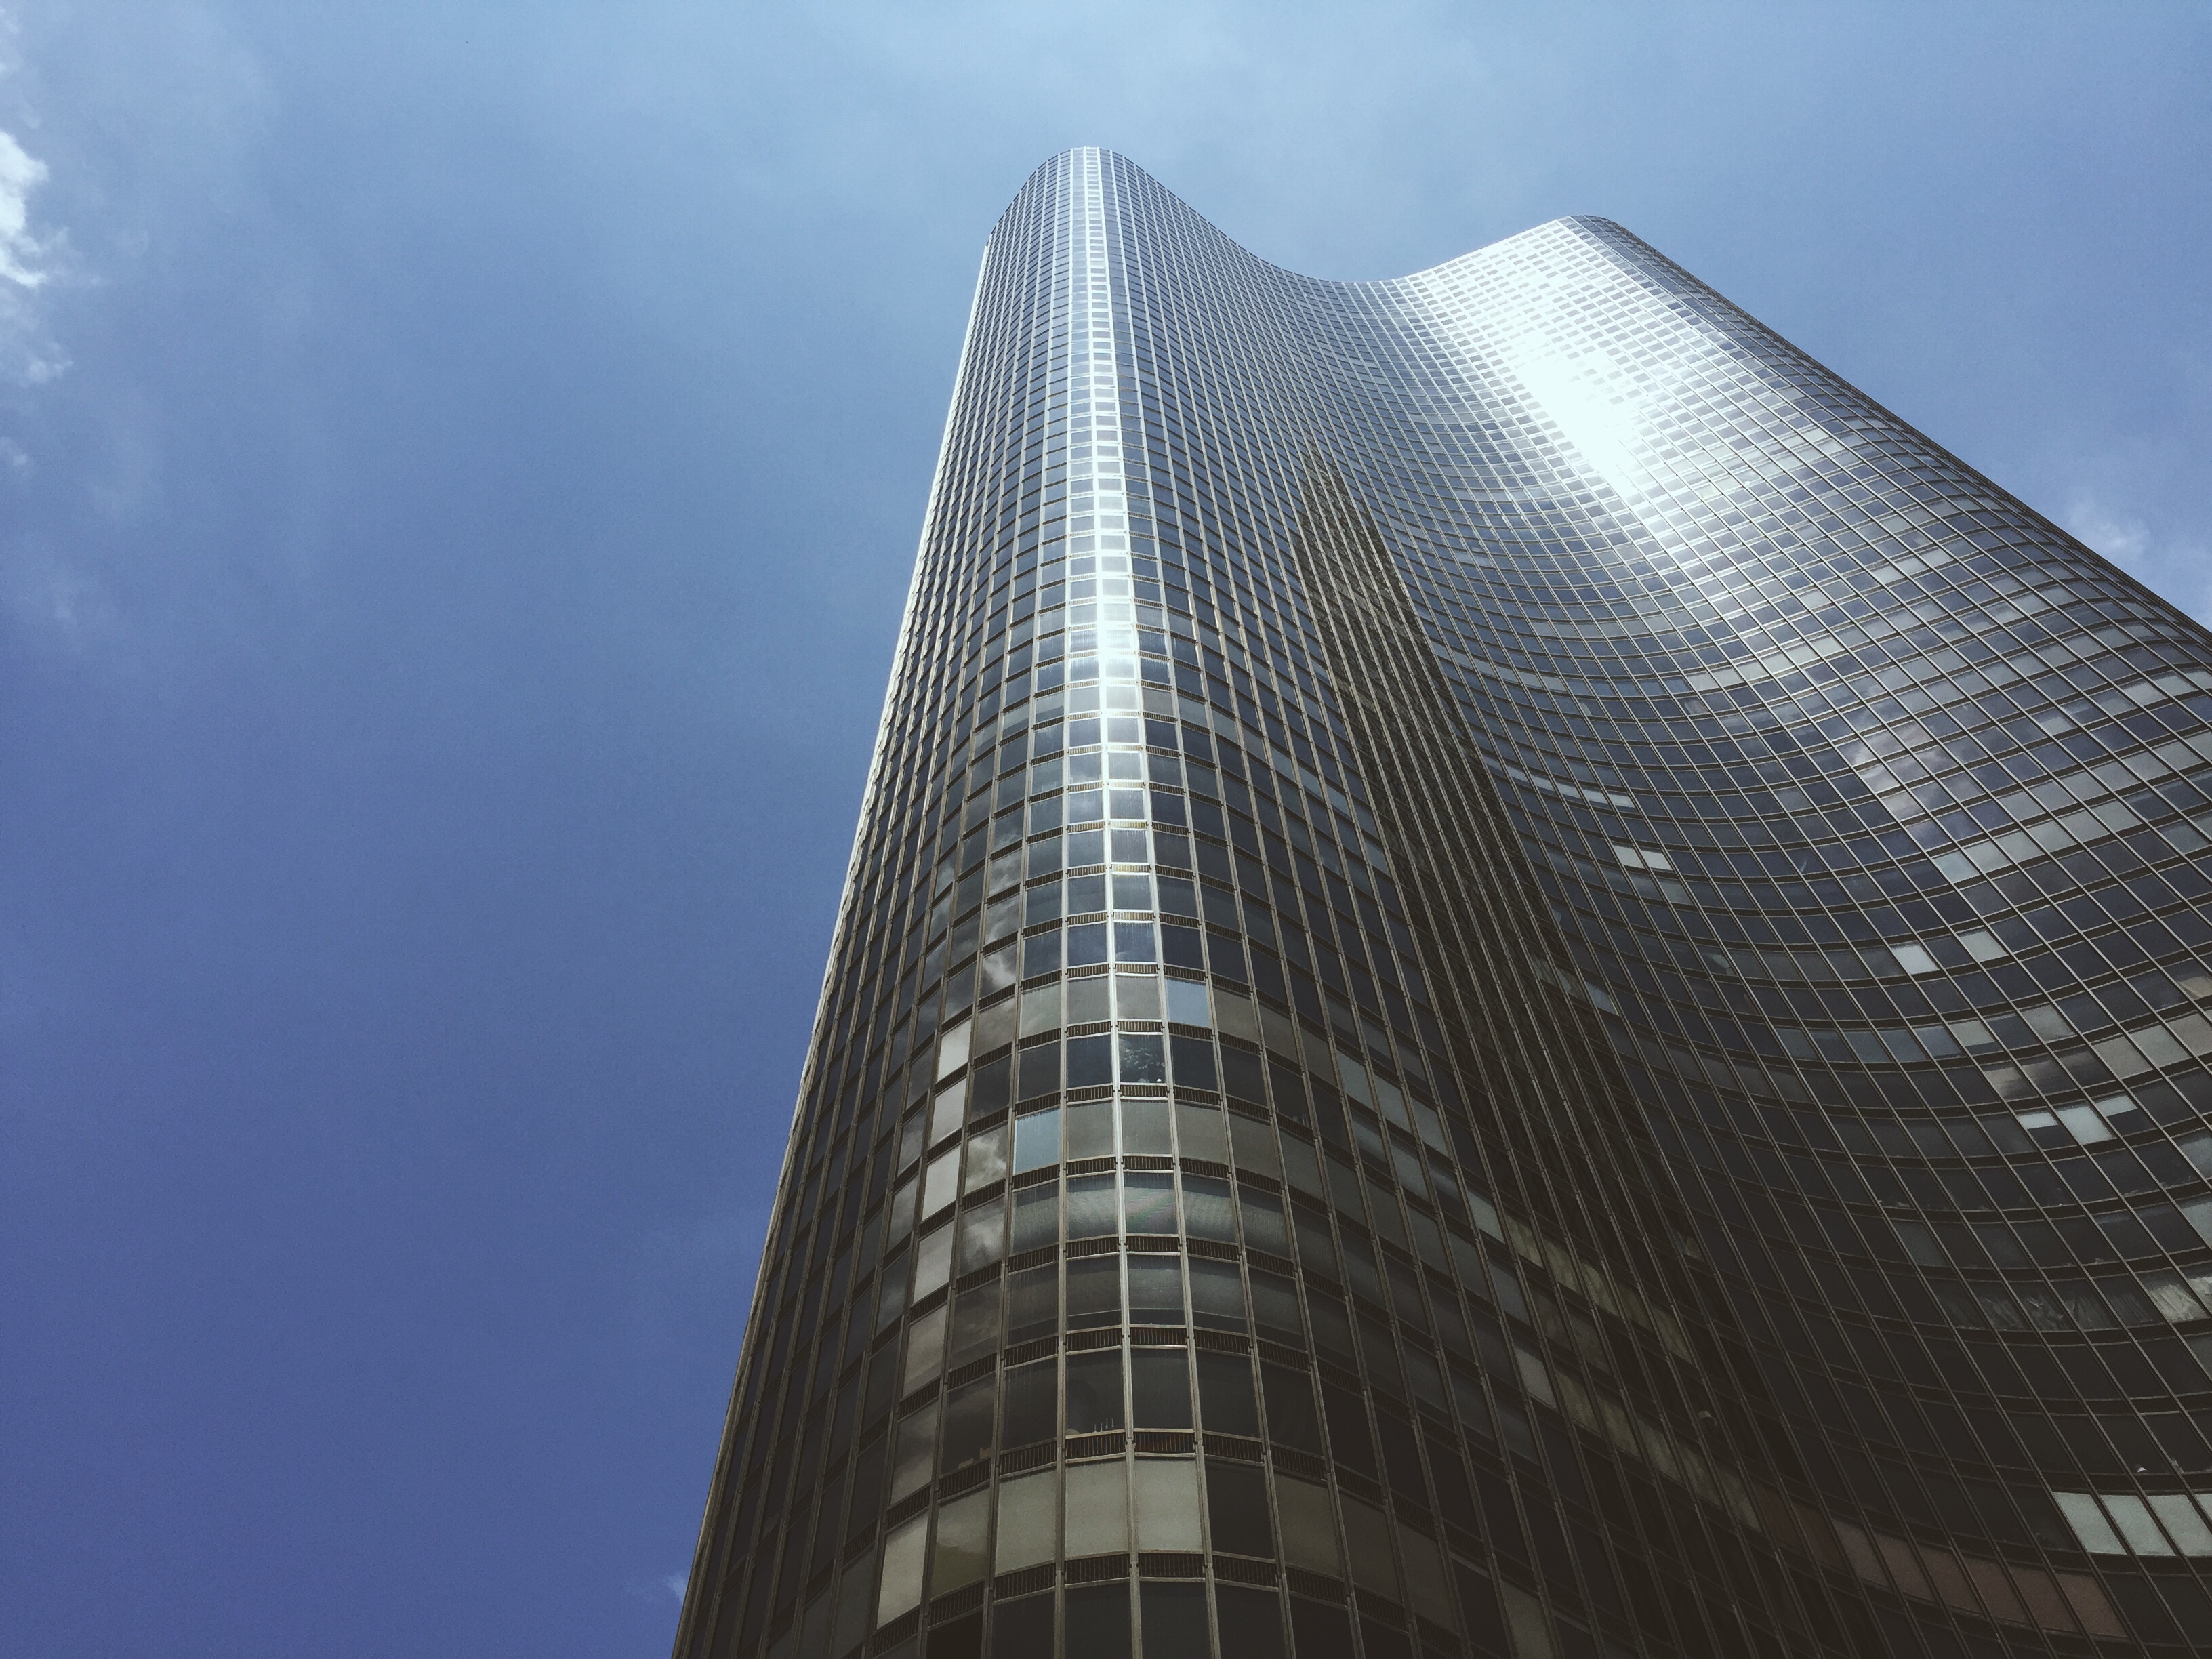
architecture, building, skyscraper, downtown, line, reflection, tower, landmark, facade, tower block, symmetry, shape, headquarters, metropolis, metropolitan area